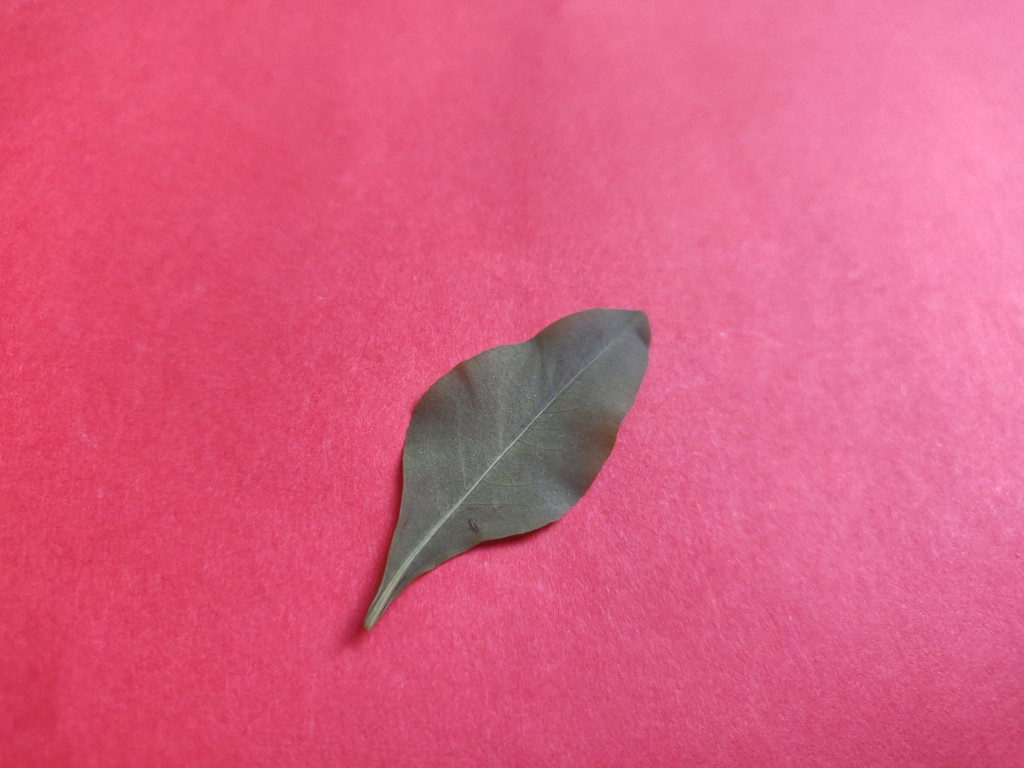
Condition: Healthy
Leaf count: single
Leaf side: back